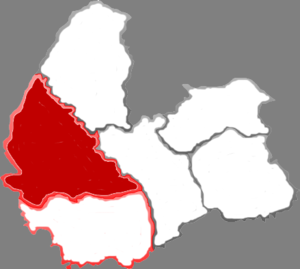
Le district de Pinglu est une subdivision administrative de la province du Shanxi en Chine. Il est placé sous la juridiction de la ville-préfecture de Shuozhou.